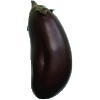
Label: eggplant